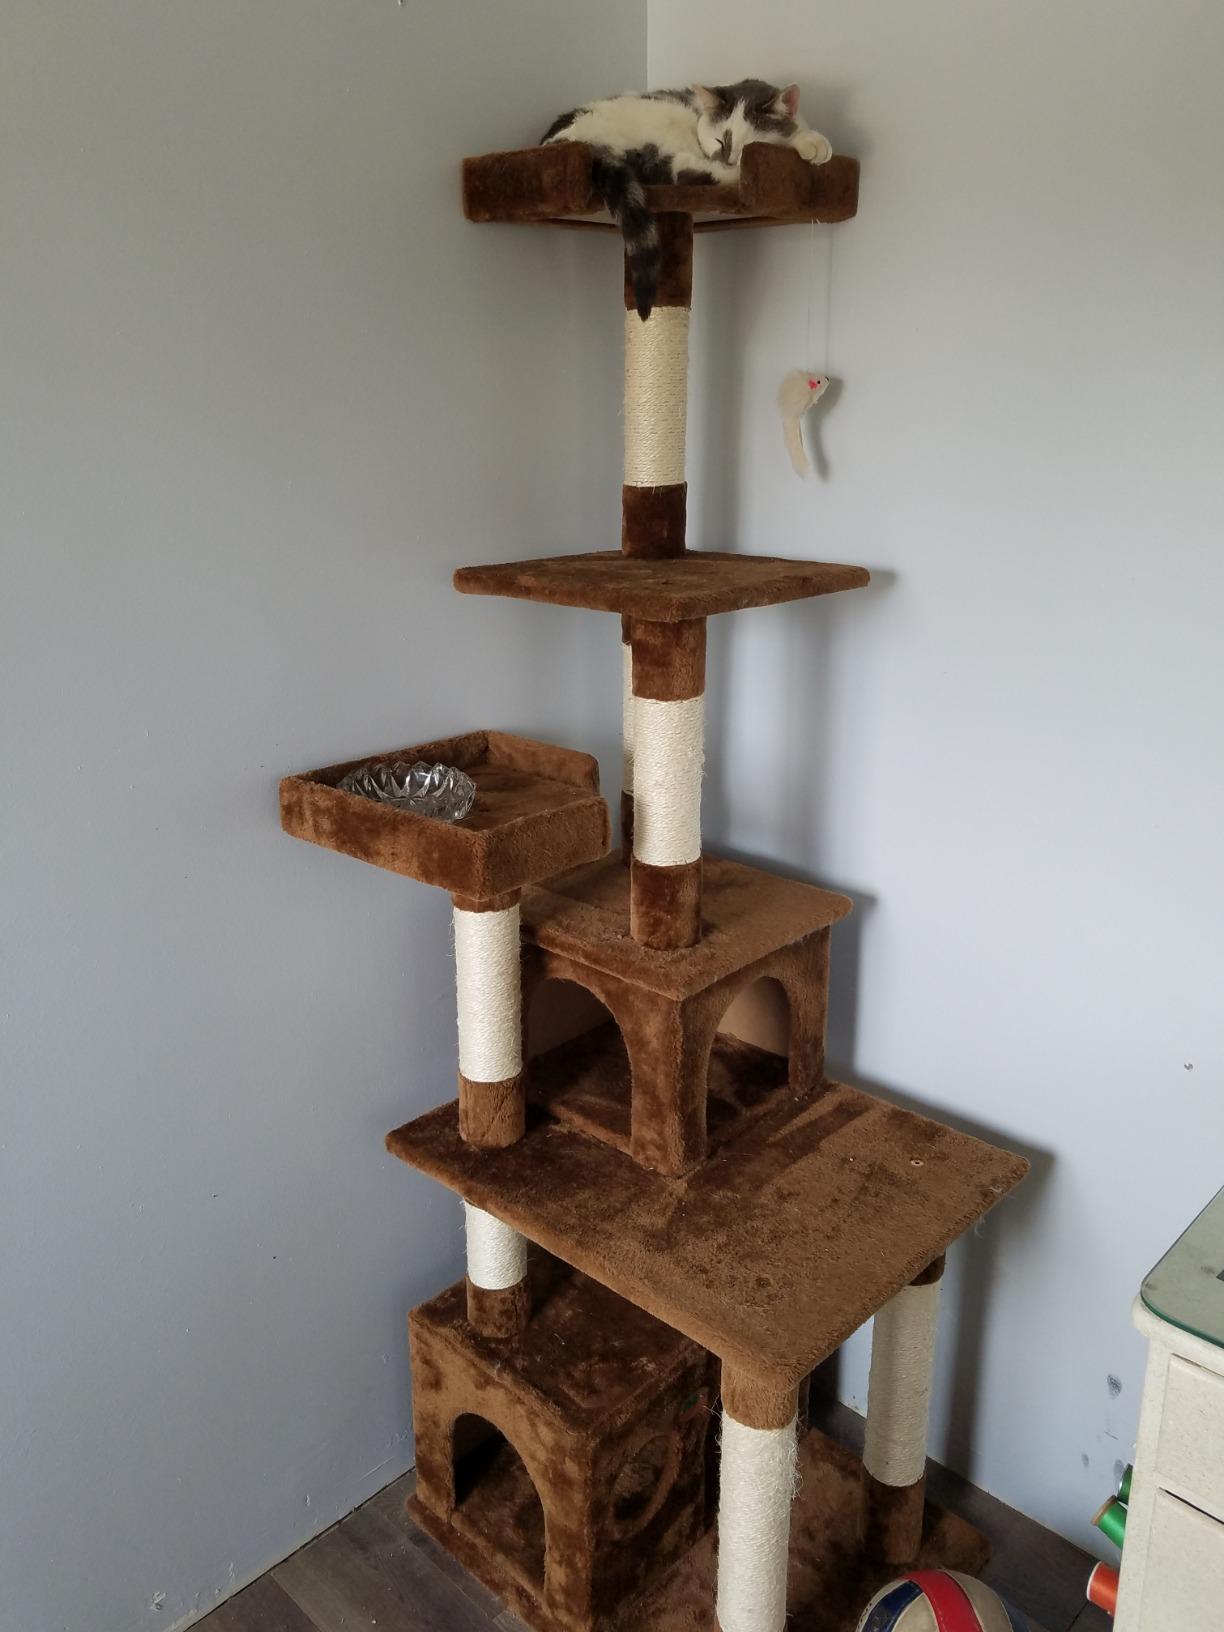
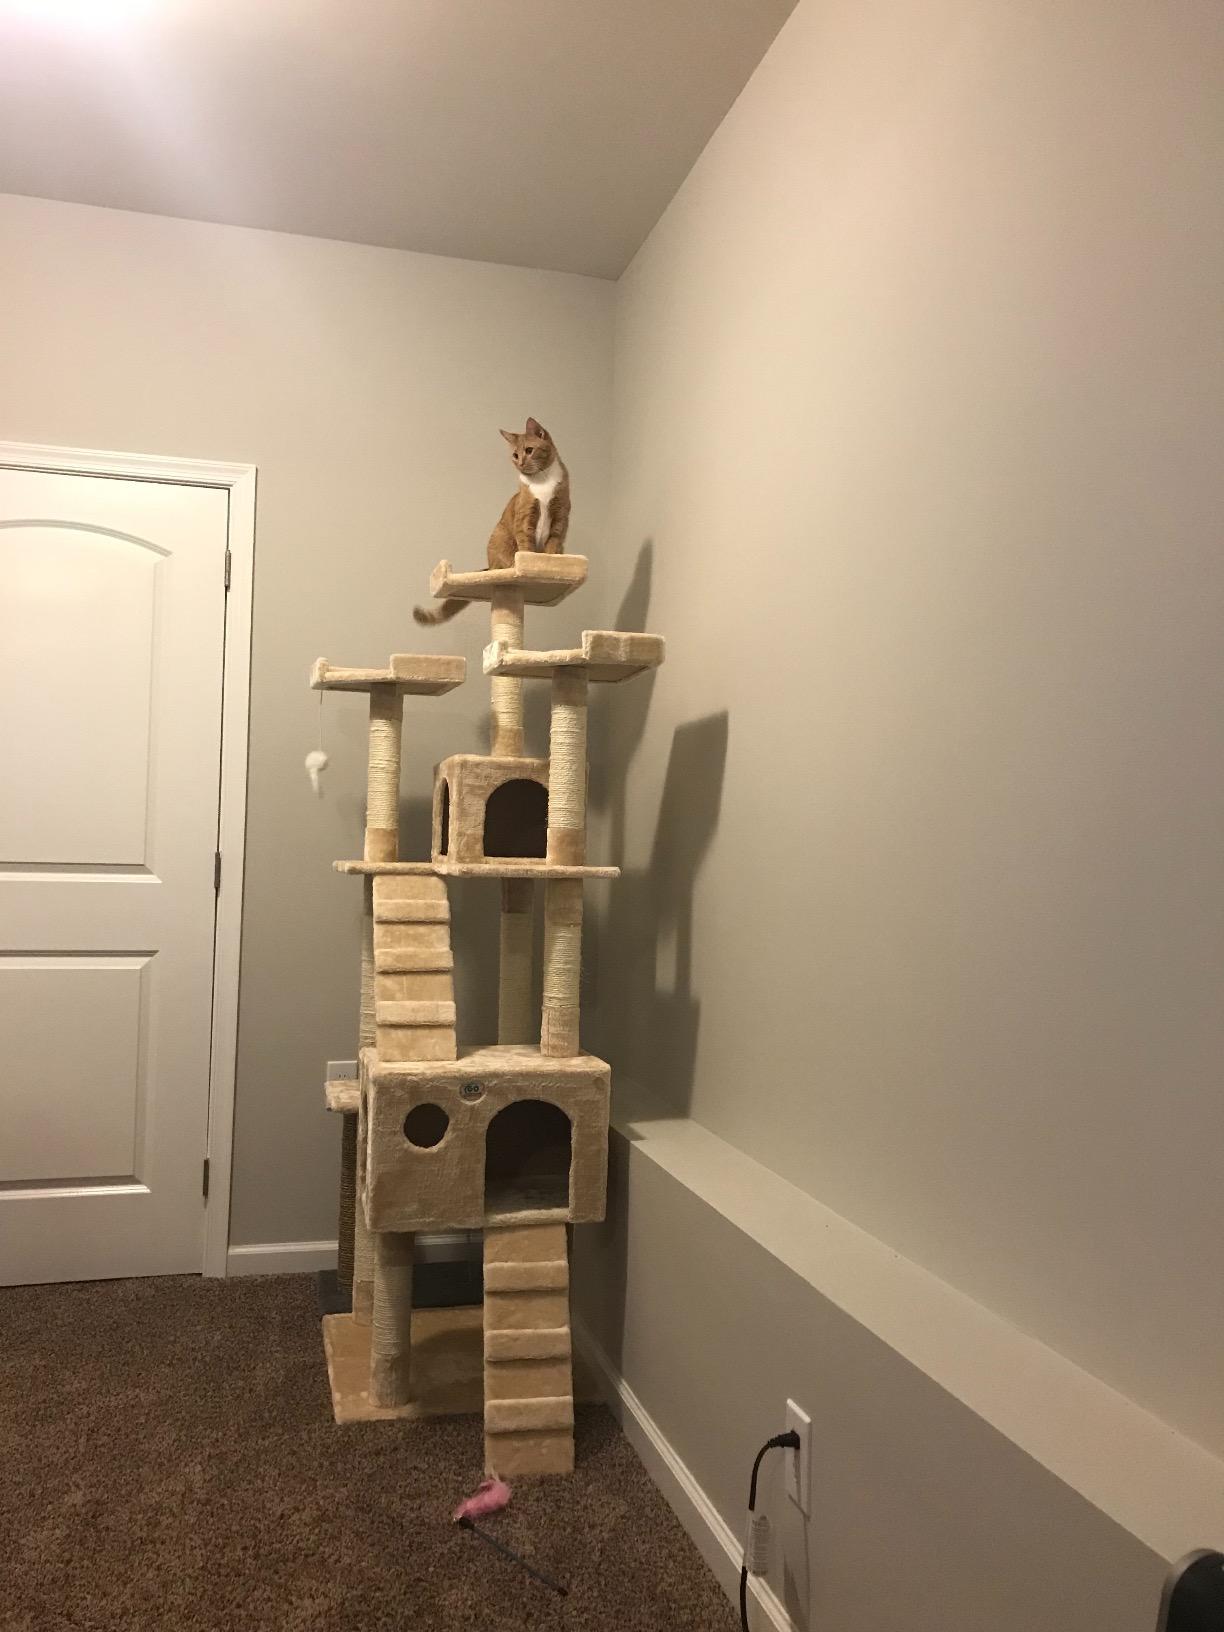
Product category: items_cat tree
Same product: no